Bouches-du-Rhône

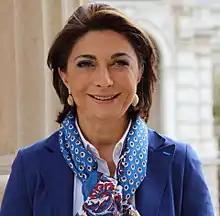
Martine Vassal, current President of the Departmental Council

Below is a list of seats won by the department's different parties after the 2015 departmental elections.